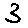
Label: 3